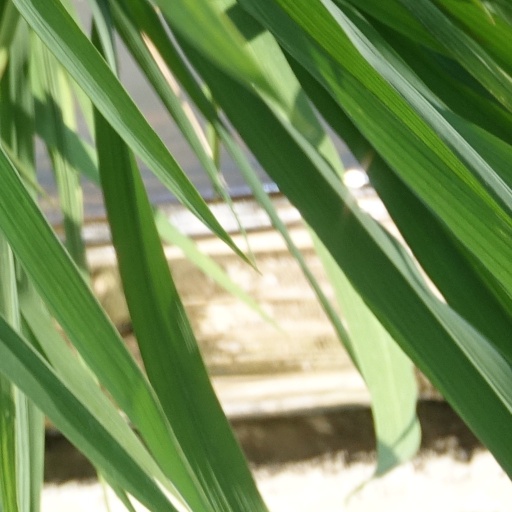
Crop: rice